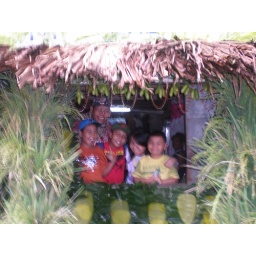
rice plant in the window